Clean Freak! Aoyama-kun

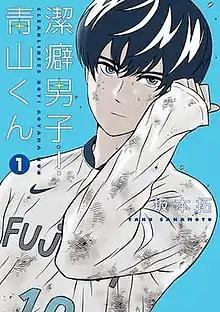
Cover of the first volume, featuring Aoyama

is a Japanese manga series written and illustrated by Taku Sakamoto. It was first serialized in Shueisha's manga magazine "Miracle Jump" in 2014, and was transferred to "Weekly Young Jump", where it ran from 2015 to 2018, with its chapters collected in thirteen volumes. An anime television series adaptation by Studio Hibari aired from June to September 2017.